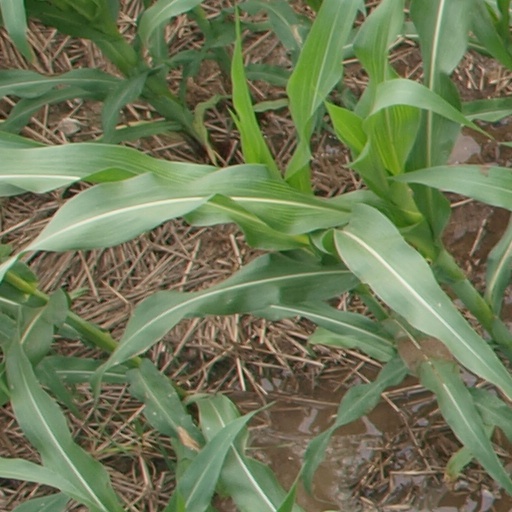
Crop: maize; corn